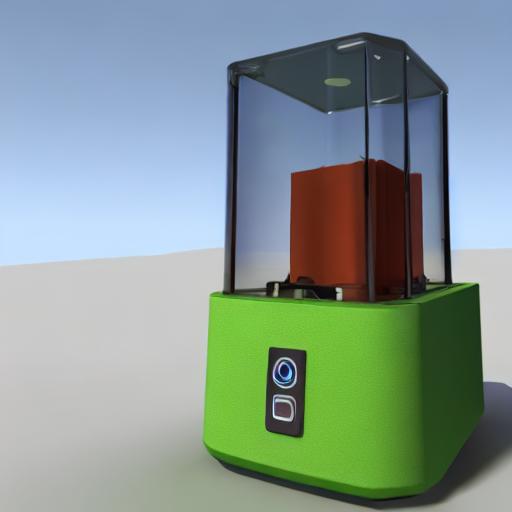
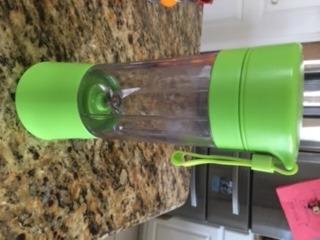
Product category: items_blender
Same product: no